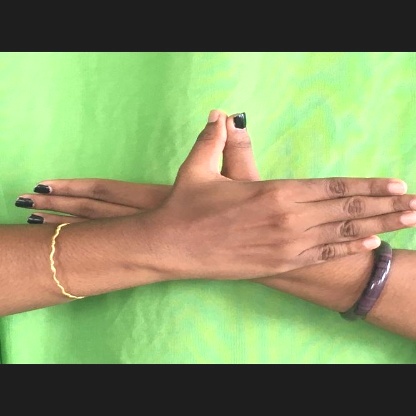
Mudra: Garuda